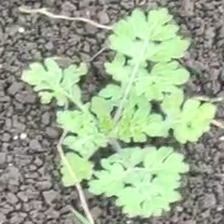
Weed species: Gajar_gavat_(Parthenium hysterophorus)